Rachel Trevor-Morgan

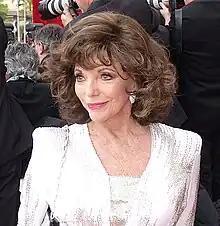
Dame Joan Collins is among Morgan’s clientele

The hat designer Rachel Trevor-Morgan was born in Stourbridge, West Midlands. Her father was a vicar and, as a child, she loved seeing her mother wear hats to church. She was a pupil at The Alice Ottley School in Worcester and, aged 19, moved to London intent on learning how to be a milliner.